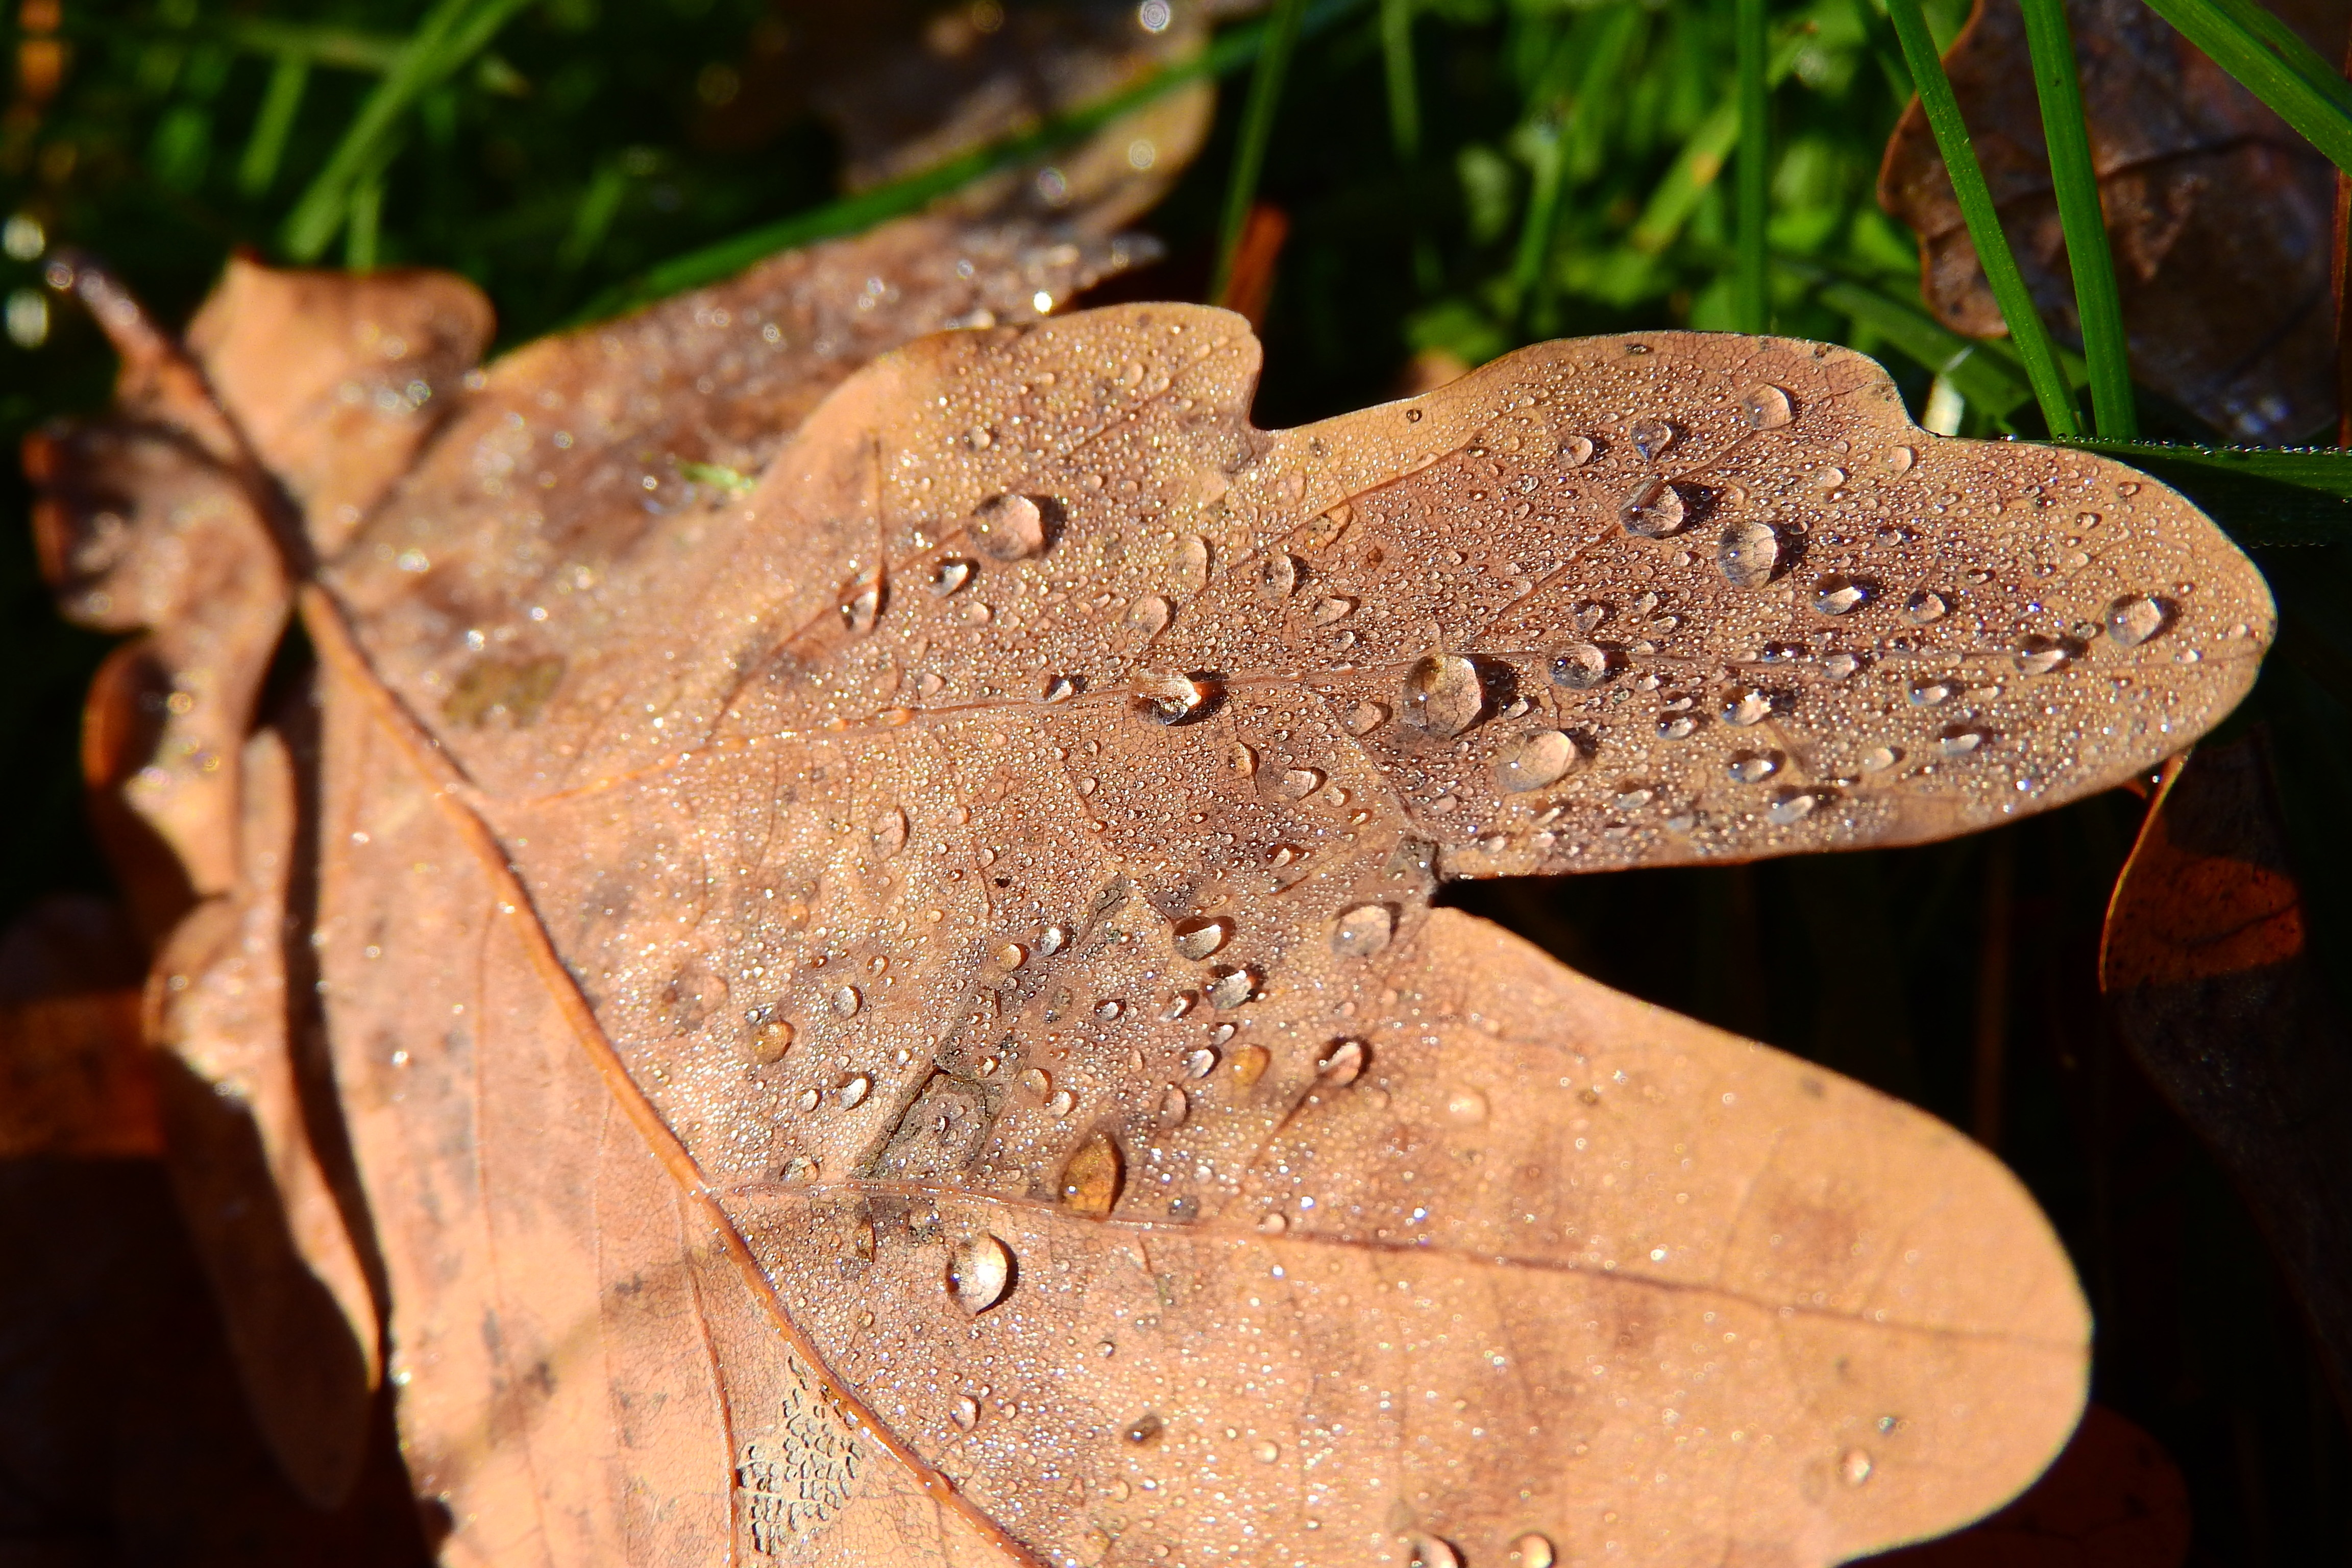
tree, dew, wood, leaf, soil, close up, oak leaf, fungus, oak, drops, brown leaves, drops of water, macro photography